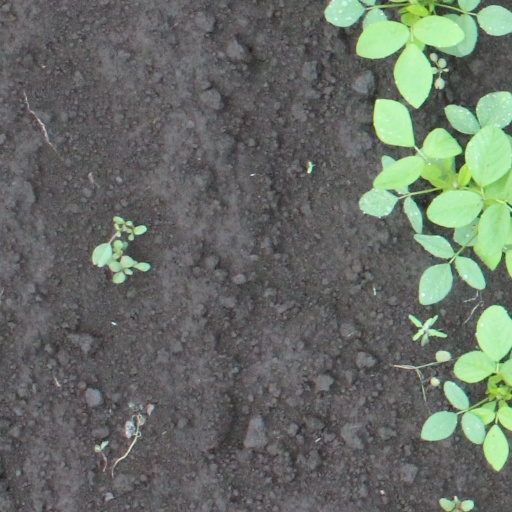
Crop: soybean